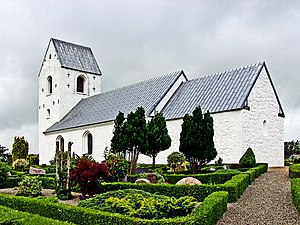
Estvad Kirke
Estvad Kirke
fra sydøst
Estvad Kirke er en kirke i Estvad Sogn beliggende i Skive Kommune.